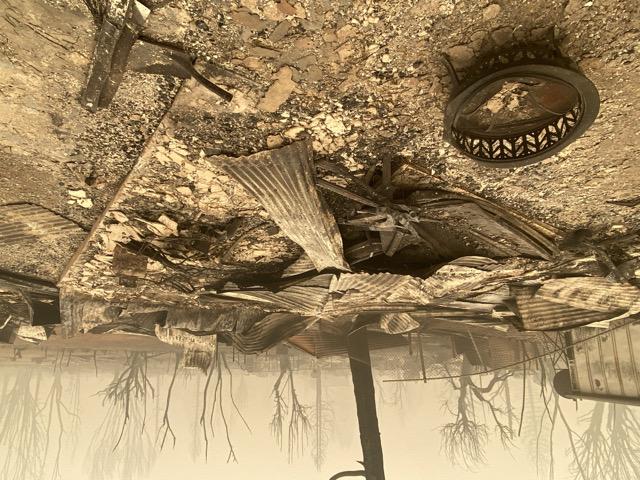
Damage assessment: destroyed